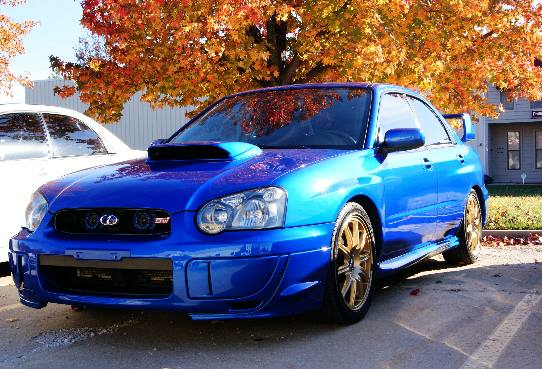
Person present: No